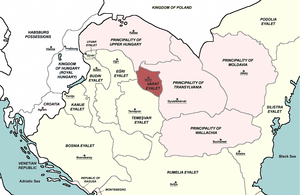
Le pachalik de Varat ou eyalet de Varat était une des provinces de la Hongrie ottomane. Sa capitale était Varat.